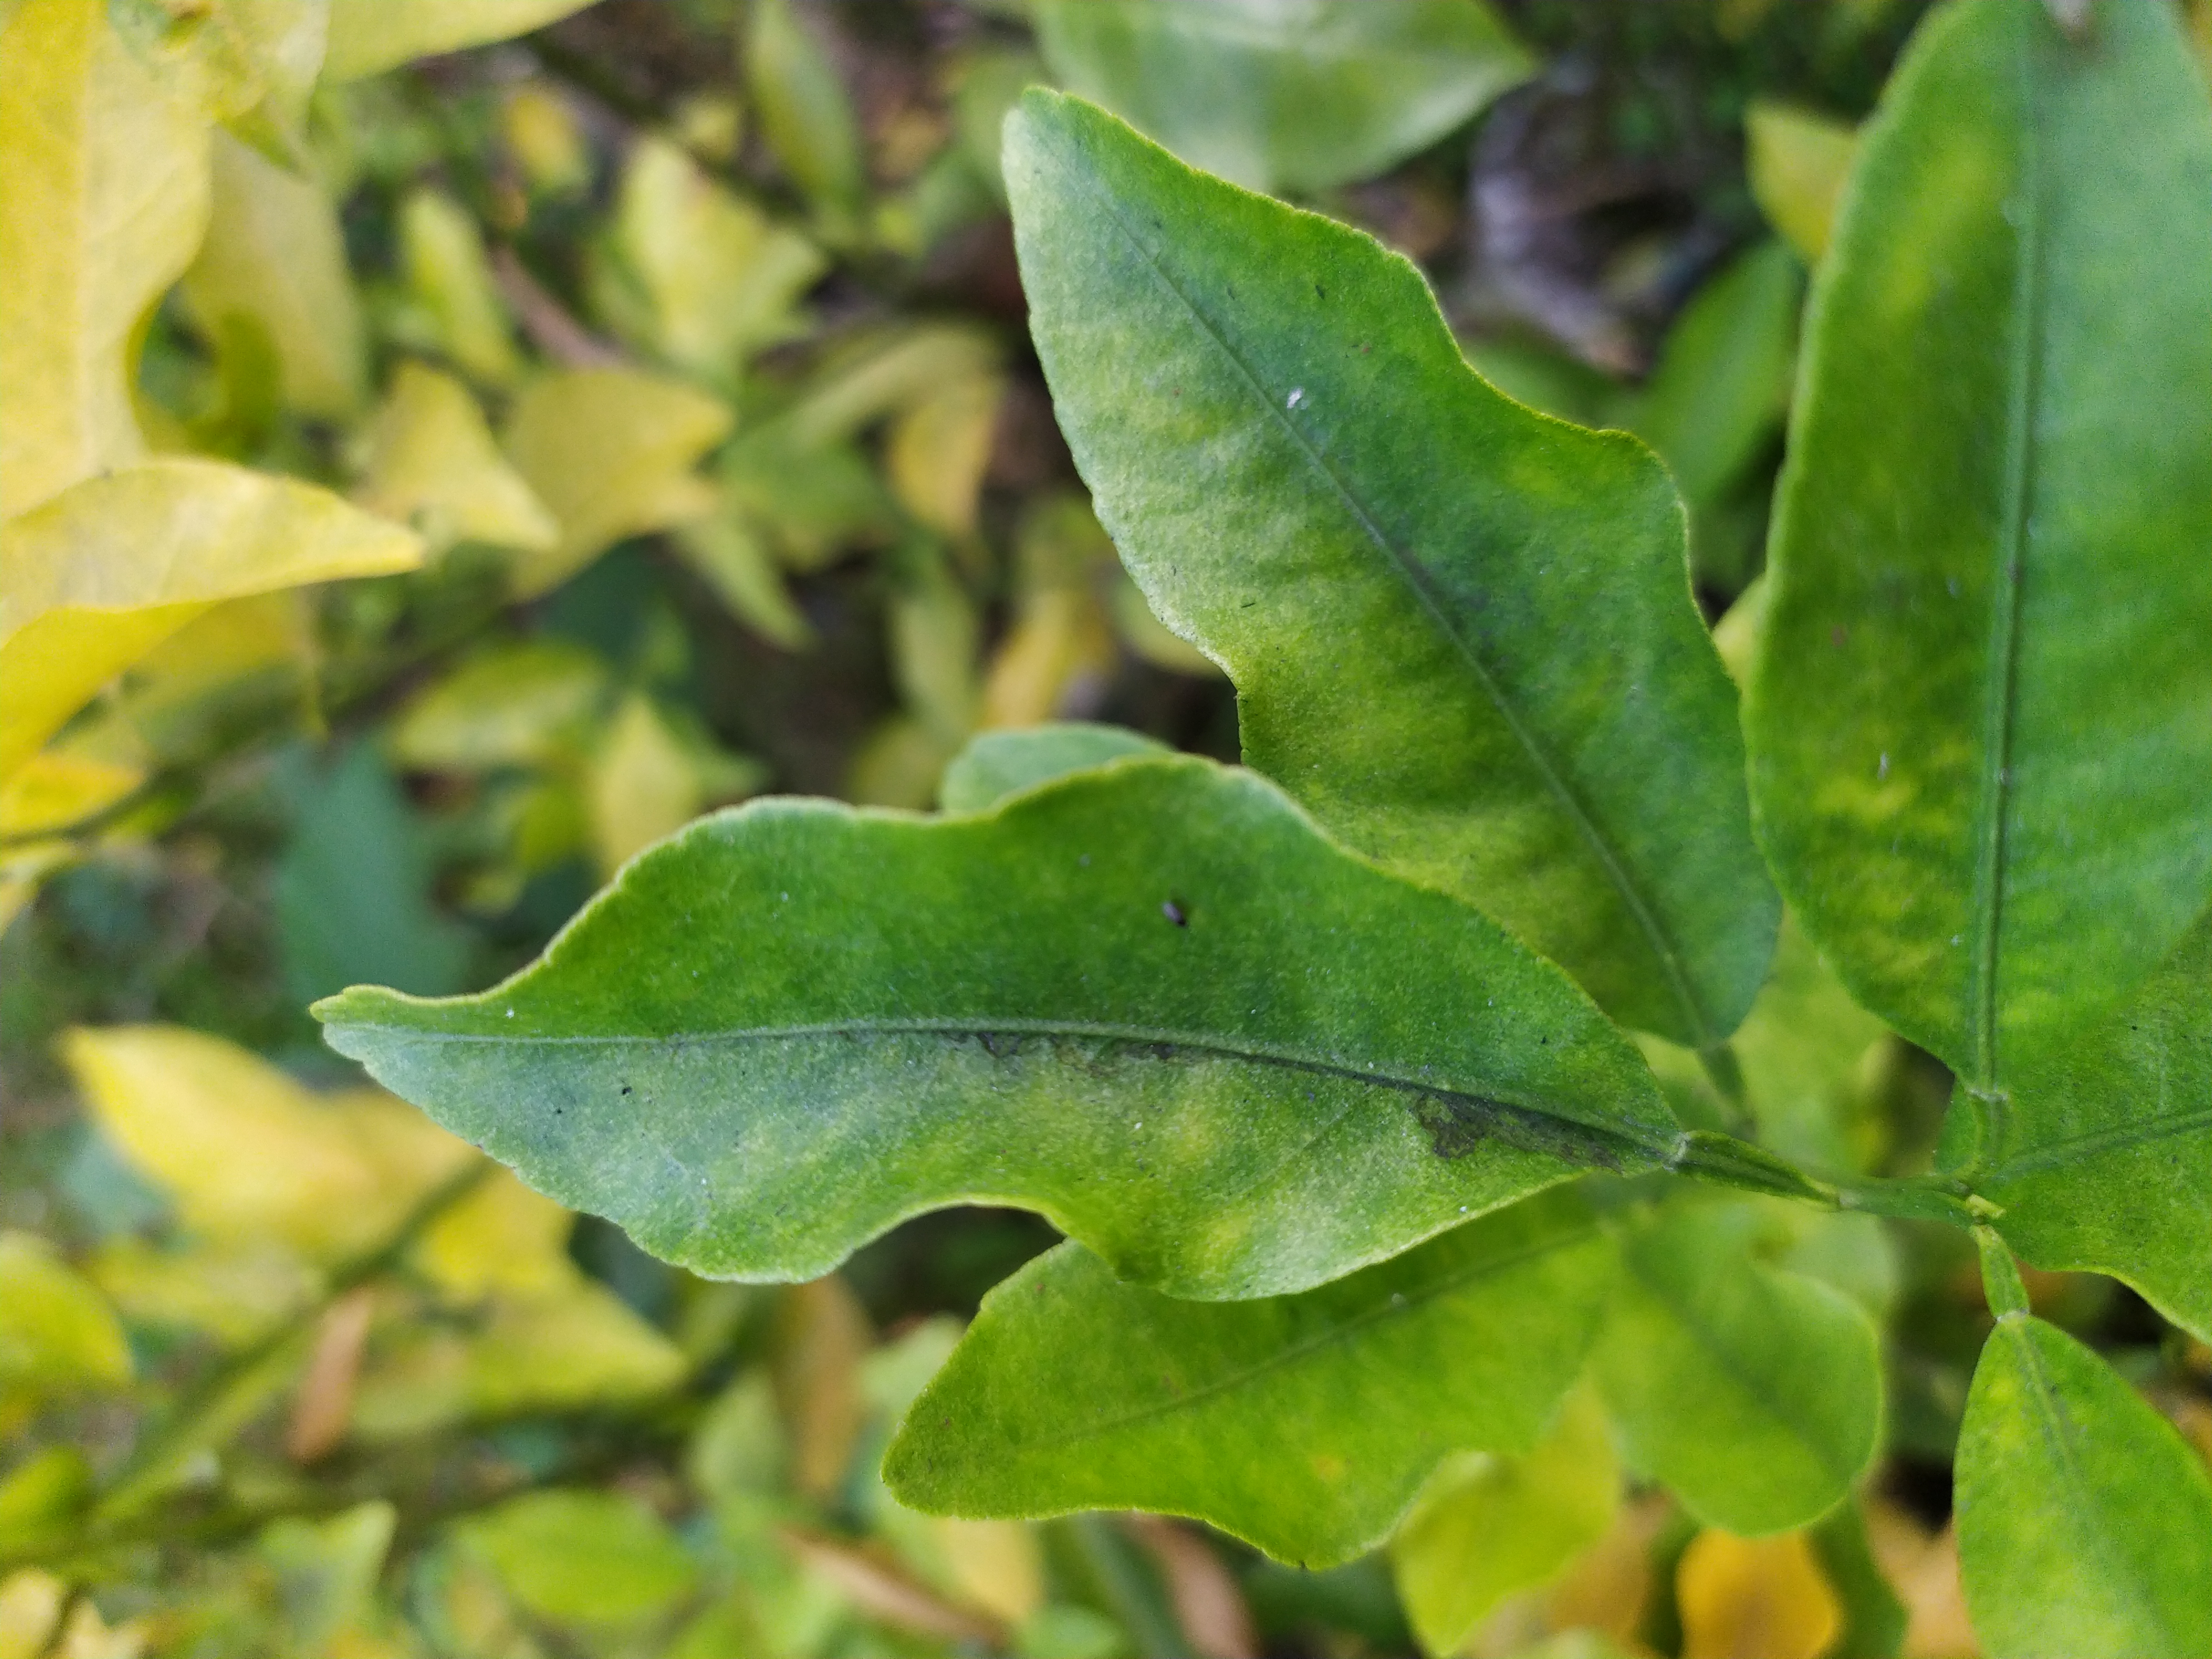
Mandarin leaf variety: Darjeling